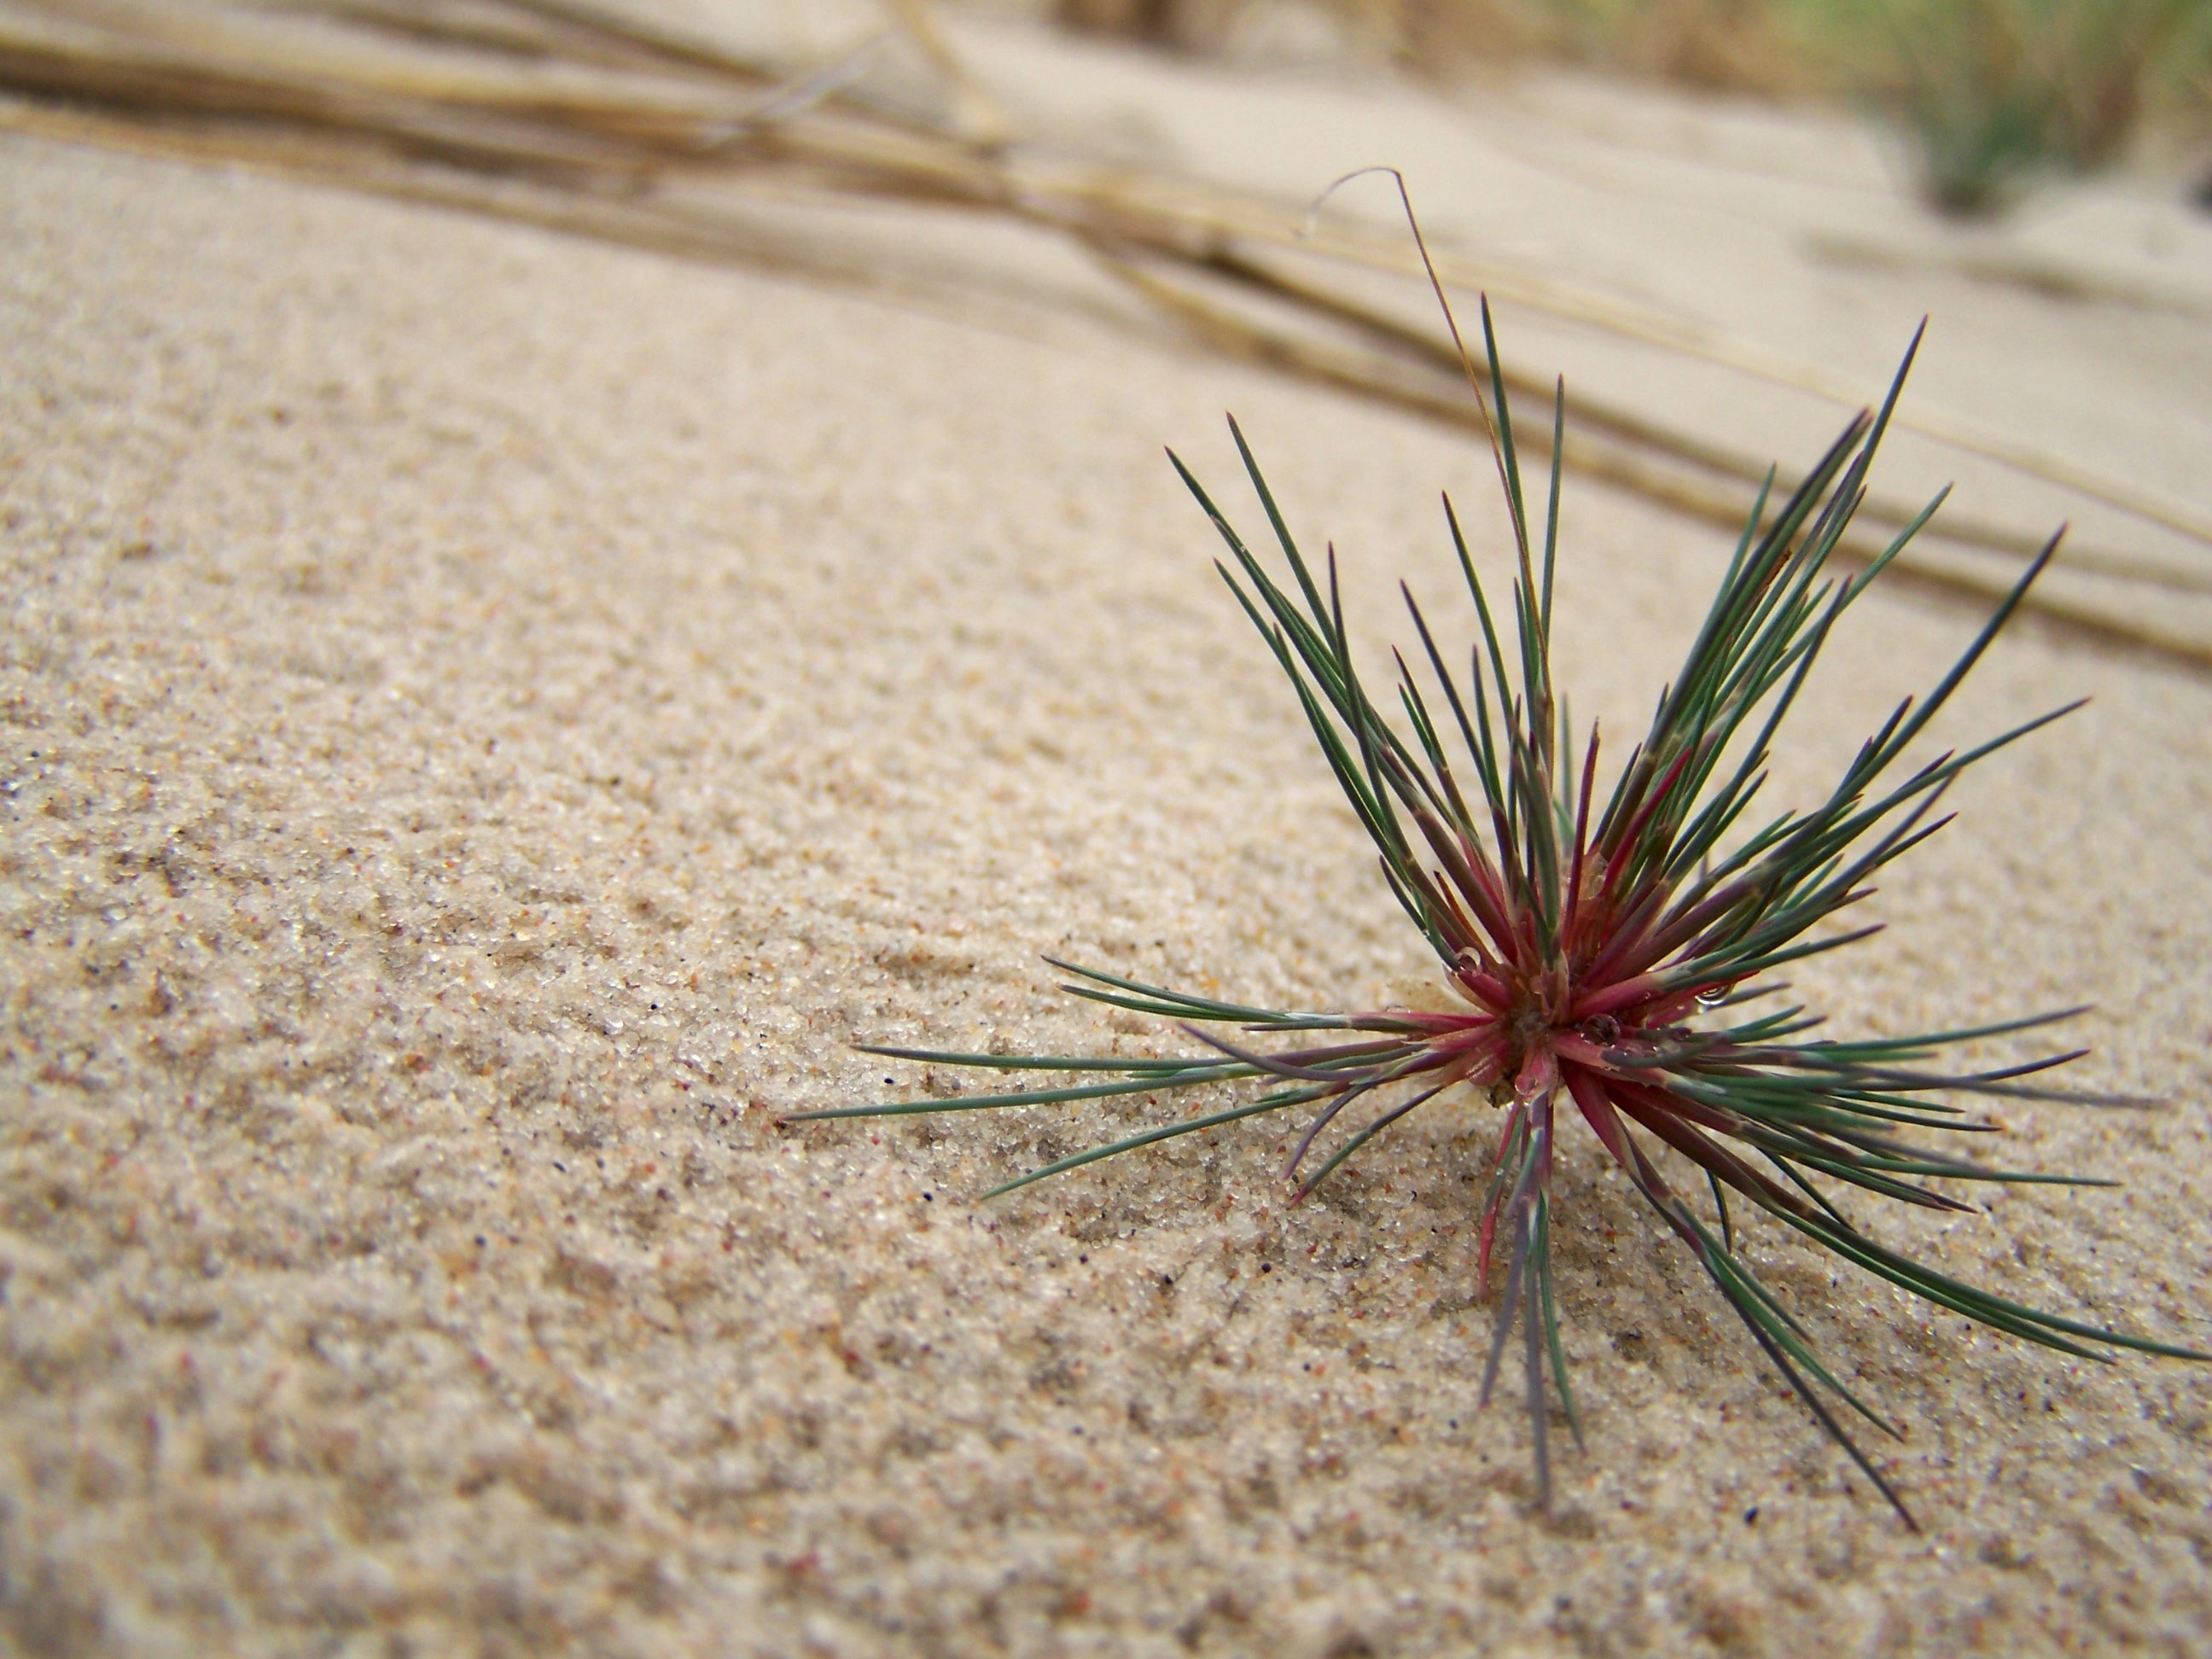
tree, nature, grass, sand, branch, plant, leaf, dune, flower, soil, flora, fauna, twig, close up, vegetation, poland, macro photography, the coast, the baltic sea, the coast of the baltic sea, the sand dunes, slowinski national park, the mobile dune, dune plants, moving dunes, grass family, thorns spines and prickles